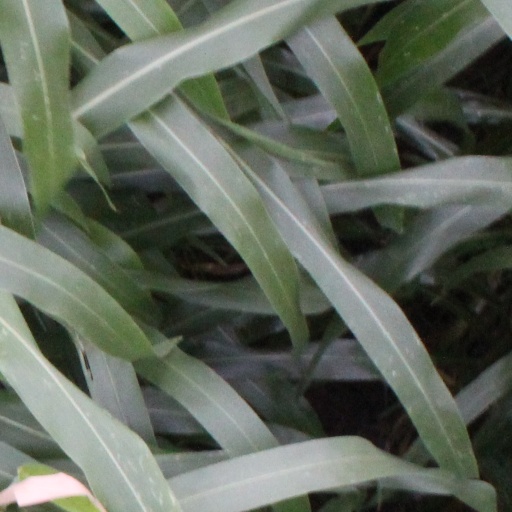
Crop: sorghum